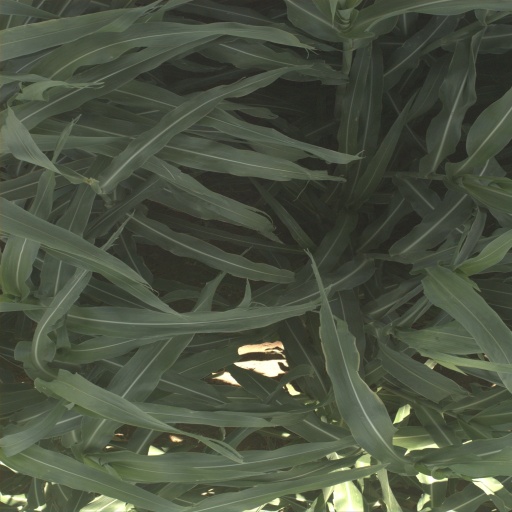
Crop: sorghum